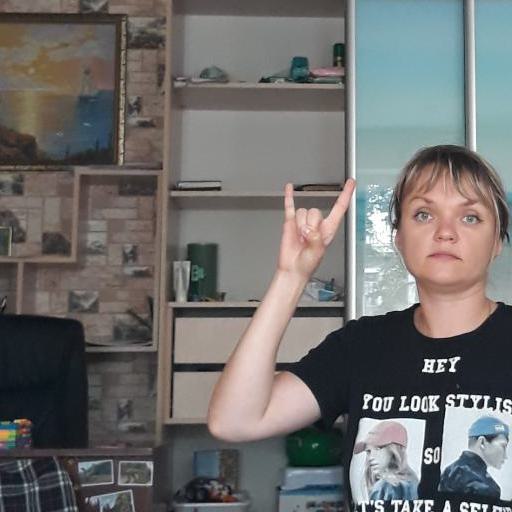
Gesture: rock